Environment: real
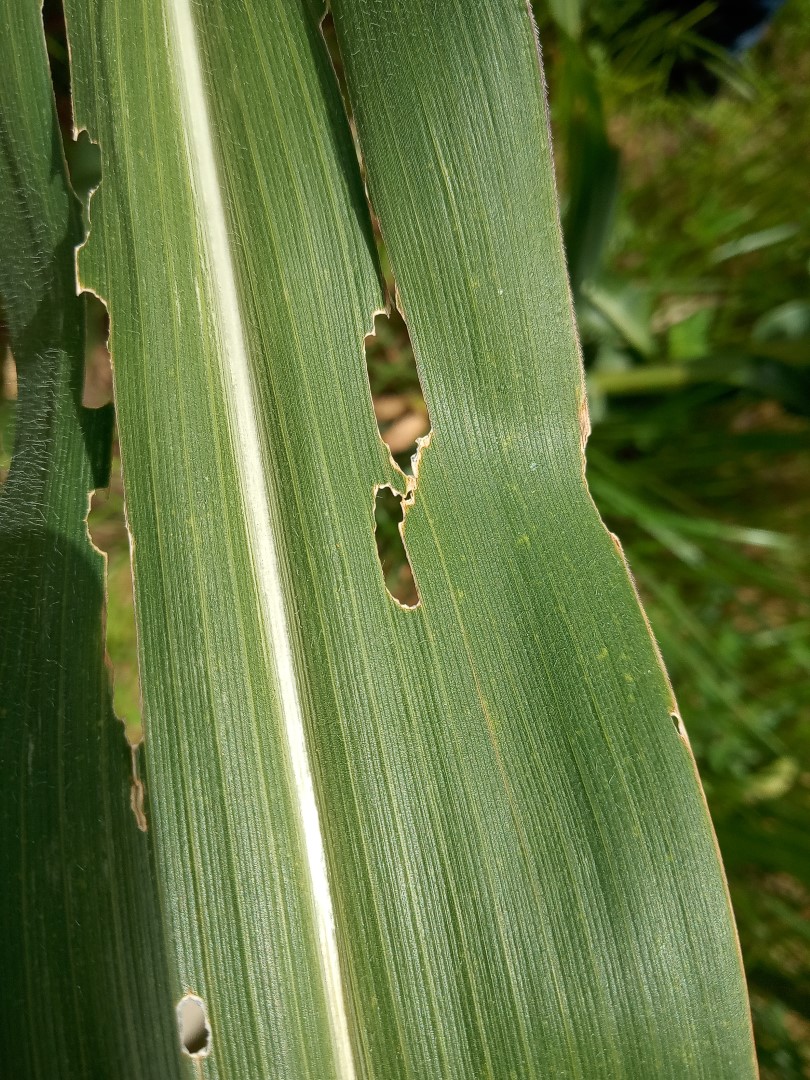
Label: fall_armyworm